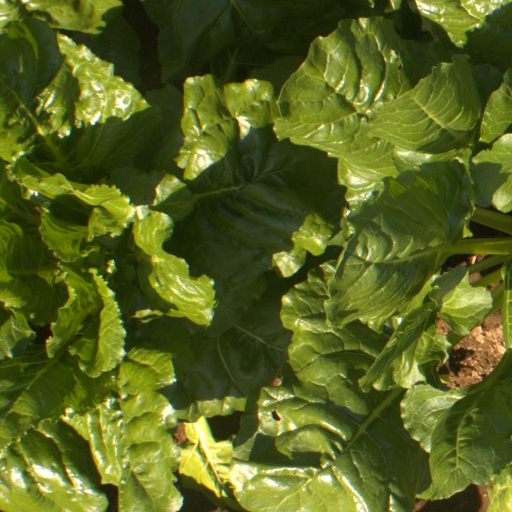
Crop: sugar beet